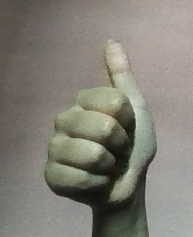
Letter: aleff